Narasimha Saraswati

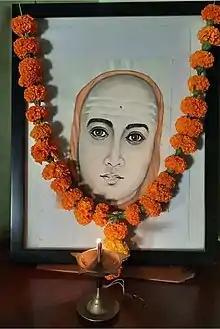

Shree Narasimha Saraswati Swami or Shree Nrusimha Saraswati Swami (श्रीनृसिंह सरस्वती, 1378−1459) was an Indian guru of Dattatreya tradition(sampradaya). According to the Shri GuruCharitra, he is the second avatar of Dattatreya in "Kali Yuga" after Sripada Sri Vallabha.